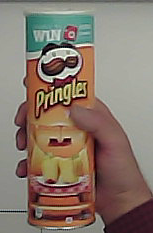
Product: pringles_paprika